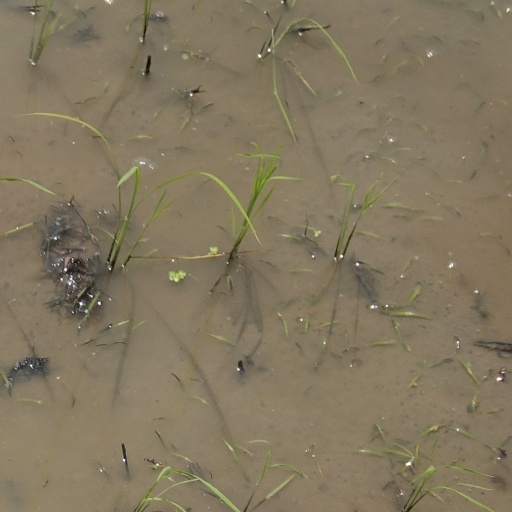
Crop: rice